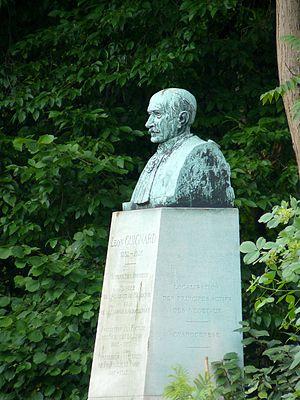
Buste de Léon Guignard dans le jardin botanique de la faculté de pharmacie à Paris.
Léon Guignard est un savant pharmacien français né le 13 avril 1852 à Mont-sous-Vaudrey et mort le 7 mars 1928 à Paris.
La faculté de pharmacie de Paris, ancienne Unité de formation et de recherche des sciences pharmaceutiques et biologiques, est une composante de l'université de Paris, ancienne université Paris-Descartes, située au 4, avenue de l'Observatoire, dans le 6ᵉ arrondissement.